Chronically Metropolitan

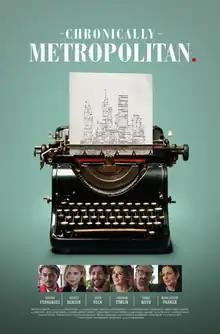
Theatrical release poster

Chronically Metropolitan is a 2016 American comedy-drama film directed by Xavier Manrique and written by Nicholas Schutt. The film stars Ashley Benson, Shiloh Fernandez, Addison Timlin, Mary-Louise Parker and Chris Noth. Filming began on February 23, 2015, in New York City.